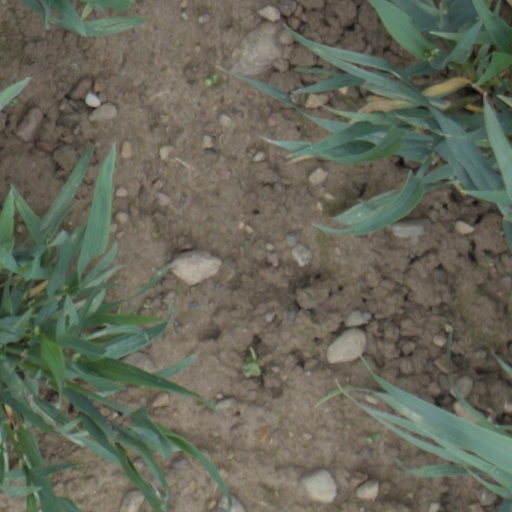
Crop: wheat